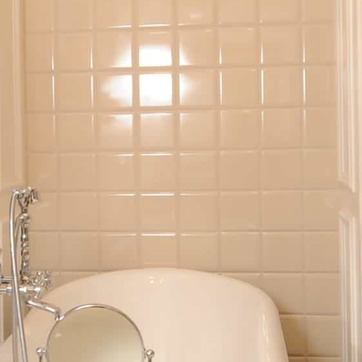
Material: tile